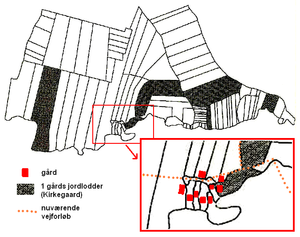
Fløjstrup (Randers Kommune) / Historie / Under Hørning Sogn. Landboreformerne
Kort over Fløjstrup efter udskiftningen 1793. Gårdenes placering omkring bygaden kan ses i det forstørrede udsnit. Efter udflytningerne er kun den vestligste, nordligste og østligste af gårdene tilbage.
Fløjstrup (Randers Kommune) efter udskriftningen 1793.
Fløjstrup er en lille landsby og et ejerlav beliggende på Djursland ca. 17 km. sydøst for Randers og 42 km. vest for Grenaa. Den har omkring 70 indbyggere med de tilhørende bebyggelser Fløjstrup Kær og Fløjstrup Mark. Byen ligger i Hørning Sogn pånær nogle enklaver i Virring Sogn. Begge sogne ligger i Randers Kommune og hører således til Region Midtjylland. Fra 1970 til 2006 hørte byen til Sønderhald Kommune. Efter delingen af Sønderhald Kommune i 2006 kom Fløjstrup til at ligge som Randers Kommunes yderste punkt mod sydøst tæt på både Norddjurs Kommune og Syddjurs Kommune. Nærmeste større byer er Auning og Assentoft, begge beliggende ca. 9 km væk mod hhv. nordvest og nordøst.